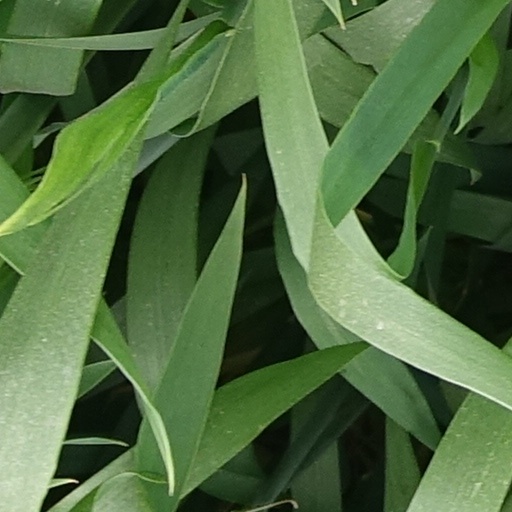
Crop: wheat